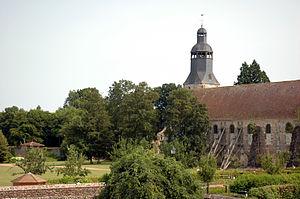
Abbaye de la Sainte-Trinité de Tiron
Thiron-Gardais est une commune française située dans le département d'Eure-et-Loir en région Centre-Val de Loire.